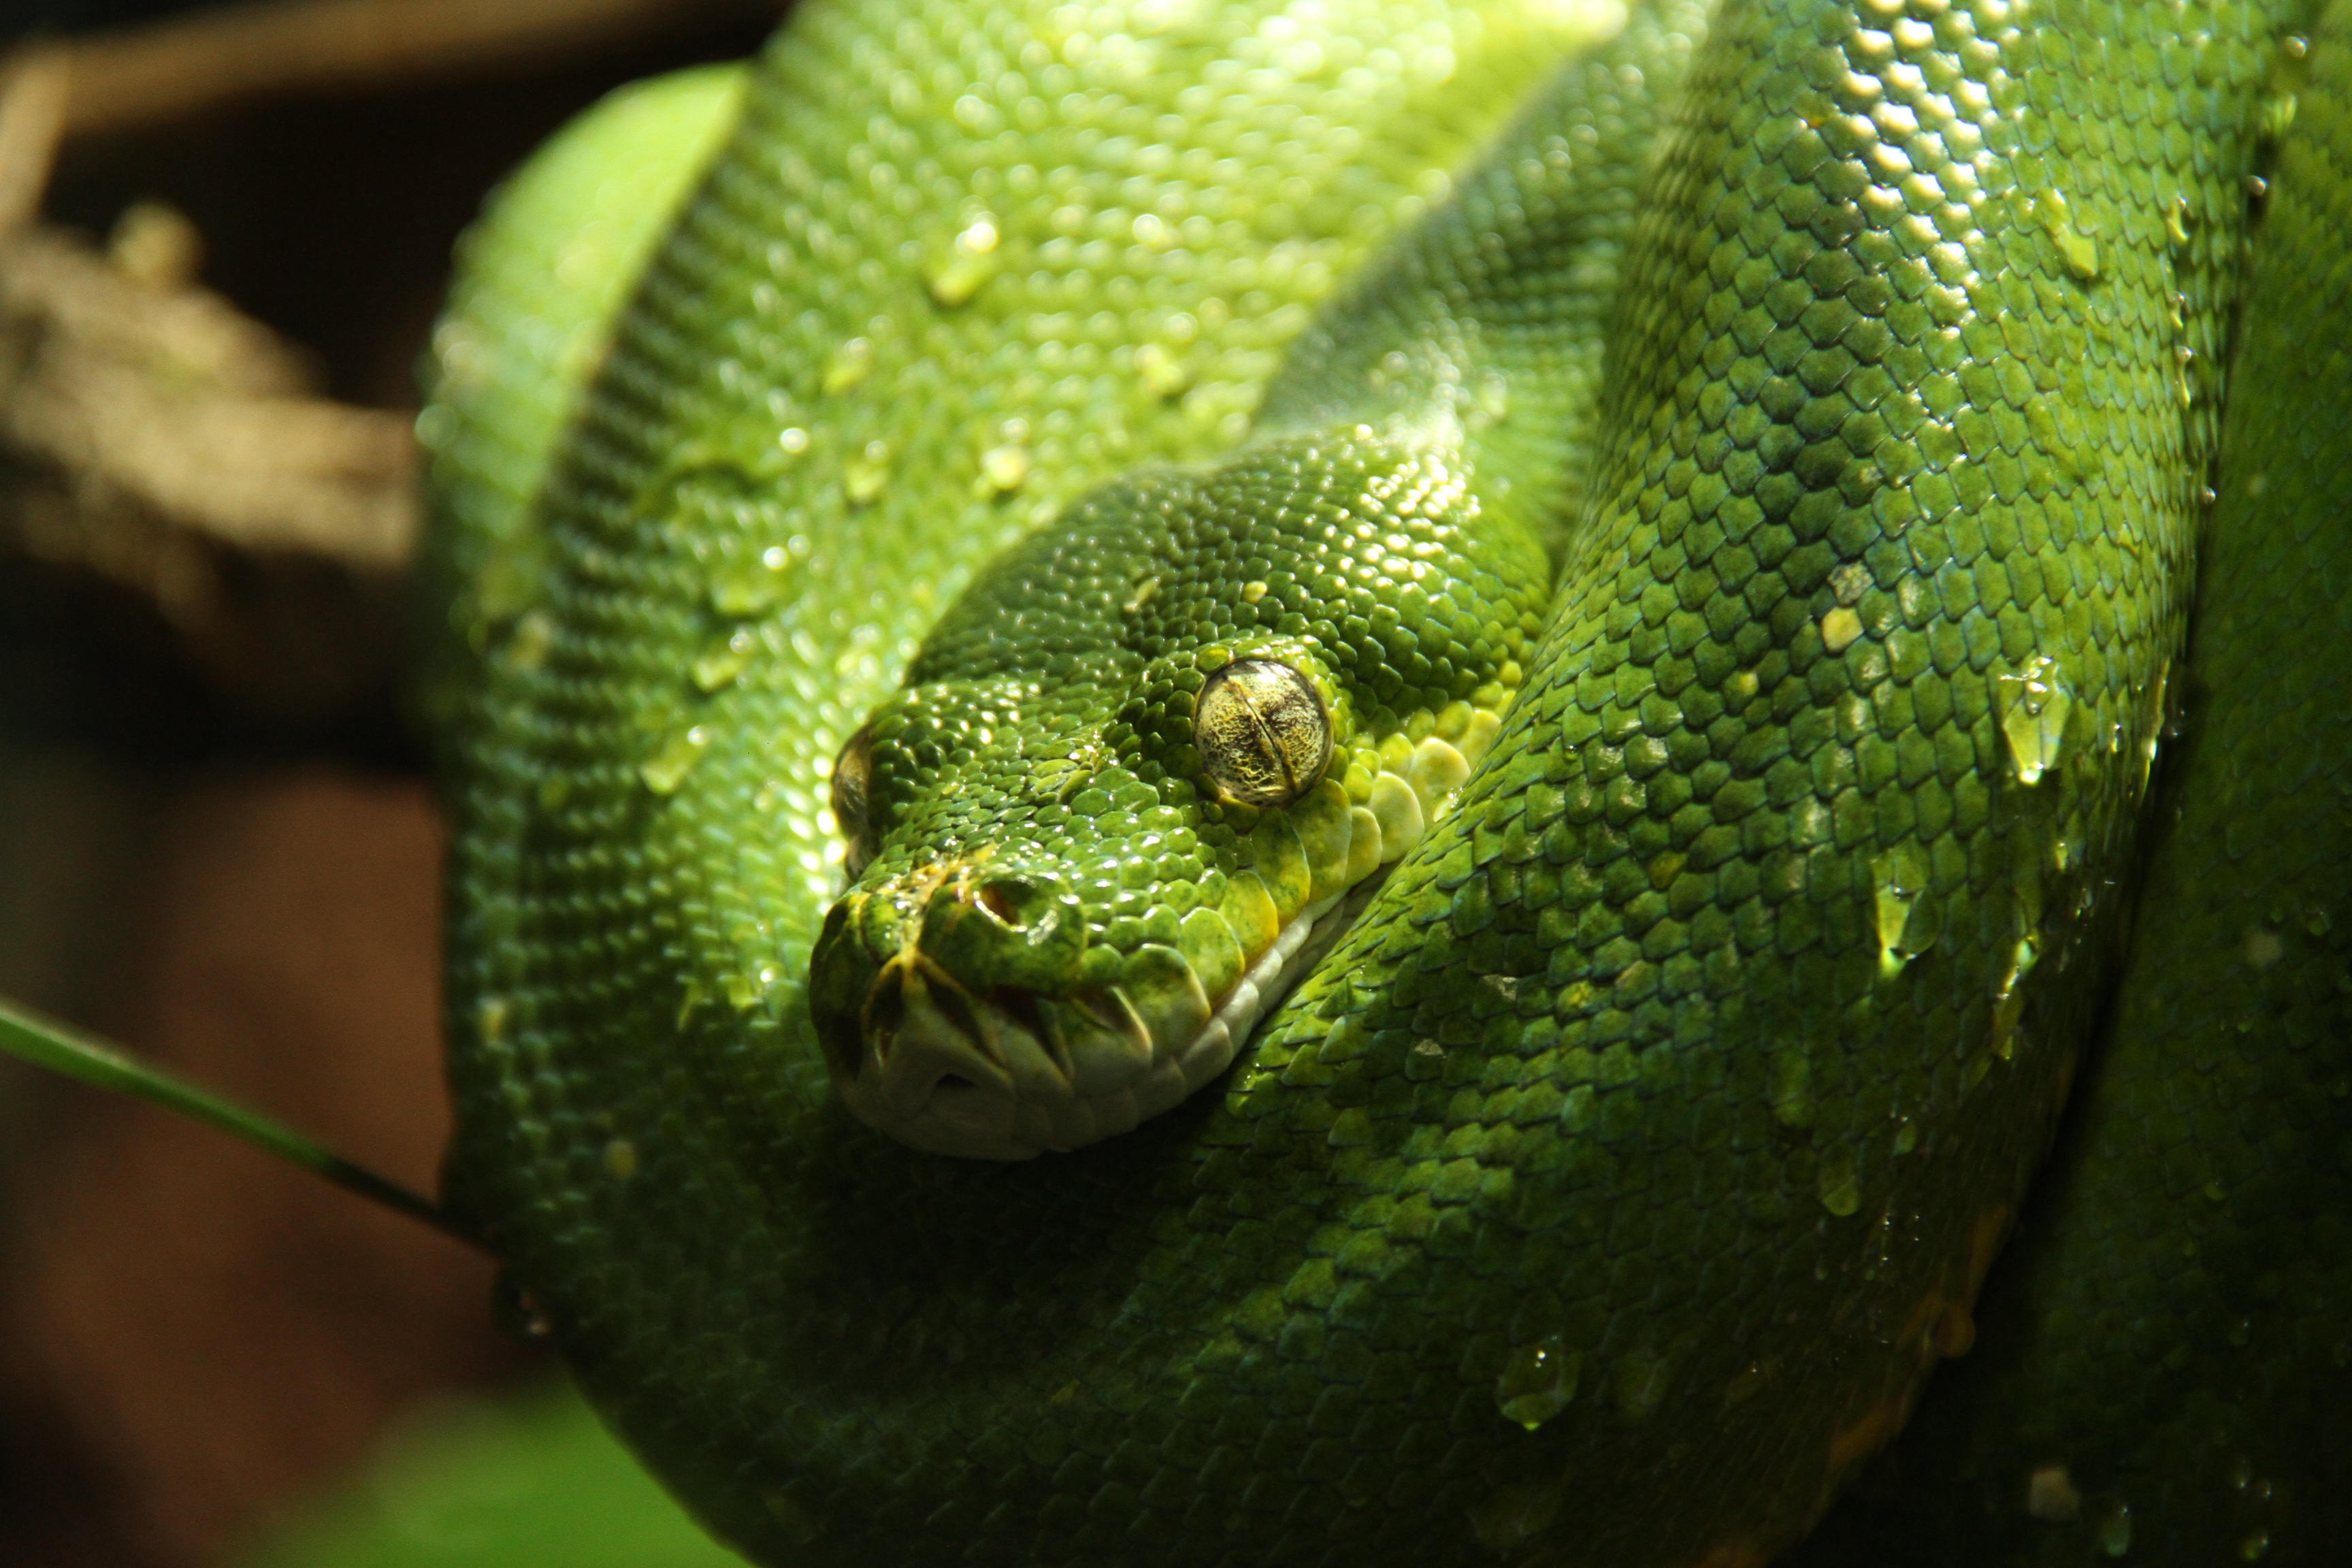
water, nature, animal, wildlife, green, reptile, fauna, lizard, drip, green lizard, close up, chameleon, snake, vertebrate, python, macro photography, lacerta, elapidae, mamba, dactyloidae, green tree python, scaled reptile, lacertidae, african chameleon, western green mamba, morelia viridis